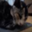
Label: cat